St. John the Evangelist Roman Catholic Church (Baltimore)

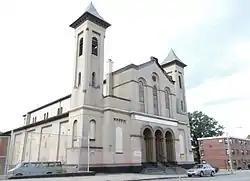
St. John the Evangelist Roman Catholic Church, September 2012

St. John the Evangelist Roman Catholic Church, now known as Sweet Prospect Baptist Church, is a former Catholic located at Baltimore, Maryland, United States.